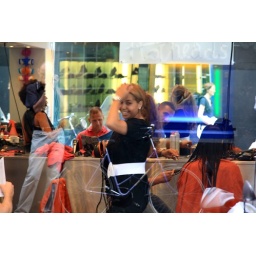
reflection in the window, reflection in the mirror of the hairdresser's shop, reflection in the window on the opposite side of the road...a mess ;-)